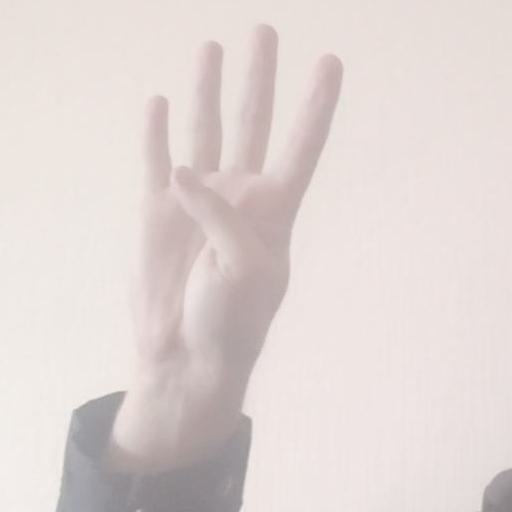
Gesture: four